Wannsee Conference

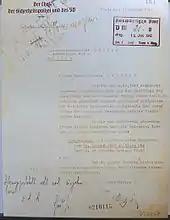
Letter from Heydrich to Martin Luther, Undersecretary at the Foreign Office, notifying him that the conference would be delayed

On 29 November 1941, Heydrich sent invitations for a ministerial conference to be held on 9 December at the offices of the International Criminal Police Commission, the forerunner of Interpol, at "Am Kleinen Wannsee 16". He changed the venue on 4 December to the eventual location of the meeting. He enclosed a copy of a letter from Göring dated 31 July that authorised him to plan the so-called Final Solution to the Jewish Question. The ministries to be represented were those responsible for Jewish issues, including the Reich Chancellery, the Foreign Office, Interior, Justice, Propaganda, the Four Year Plan, and the Ministry for the Occupied Eastern Territories. Representatives from Party and SS components with special interests in the race issue were invited, including the Party Chancellery, the SS Race and Settlement Main Office, and the Office of the Reich Commissioner for the Consolidation of German Nationhood (RKFDV). Representatives from the General Government of occupied Poland were also added to the list.